Harringay railway station

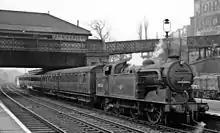
Down local train in 1958

Harringay railway station is in Harringay in the London Borough of Haringey, north London. It is on the Great Northern route that forms part of the East Coast Main Line, down the line from , and is situated between to the south and to the north. It opened on 1 May 1885.